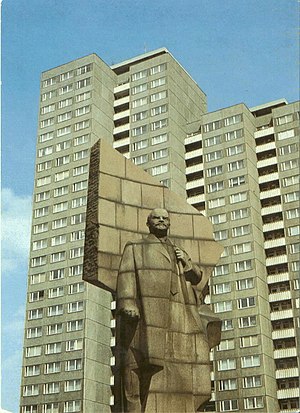
Statuer af Lenin
Østberlin, Tyskland
I Sovjetunionen havde mange byer flere monumenter af Vladimir Lenin. Da Sovjetunionen blev opløst i 1991, blev mange statuer af Lenin revet ned. Der eksisterer dog stadig mange, og der er senere blevet opsat nye.